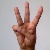
The image shows a hand gesture representing the letter 'W' in Indian Sign Language.